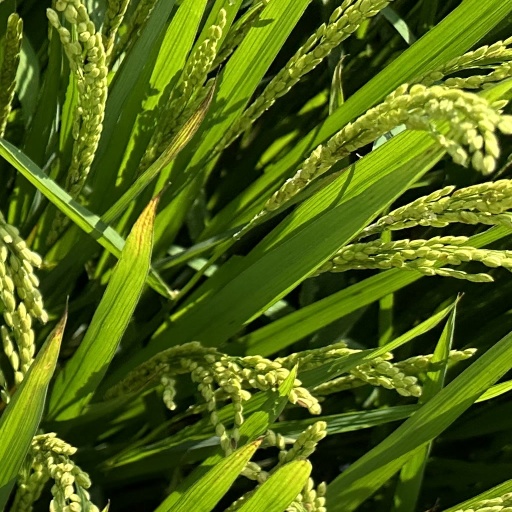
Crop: rice